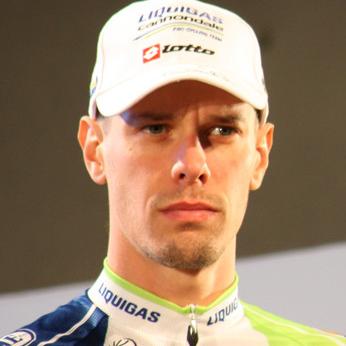
Age: 24